John Scott (soldier)

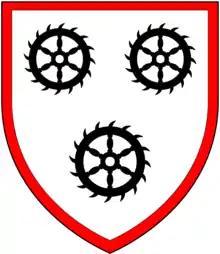
Arms of Scott: "Argent, three Catherine Wheels sable a bordure gules"

Sir John Scott (b c 1564 d. 24 September 1616) was an English soldier and politician, and Member of Parliament (MP).